Poplar and Stepney Rifles

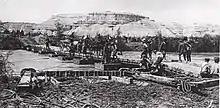
The pontoon bridge across the Jordan

The pursuit through the Judaean Hills saw the 60th (2/2nd L) Division advancing by separate brigade groups in support of the Desert Mounted Corps, 180th Bde moving with the main body through Zuheilikah. It had a short rest at Huj, then followed the advance of the EEF towards Jerusalem, going into the line at Nebi Samwil on 25 November. This position had been captured after heavy fighting by British and Indian troops. 2/17th Londons were posted in Nebi Samwil itself. On 27 November the Turks opened a heavy bombardment on the mosque that crowned the hill, which was held by 2/19th Londons. This was followed by wave after wave of attacks, but the garrison, supported by the rest of the brigade, drove them all back. Turkish bombardment of the position continued for several days.